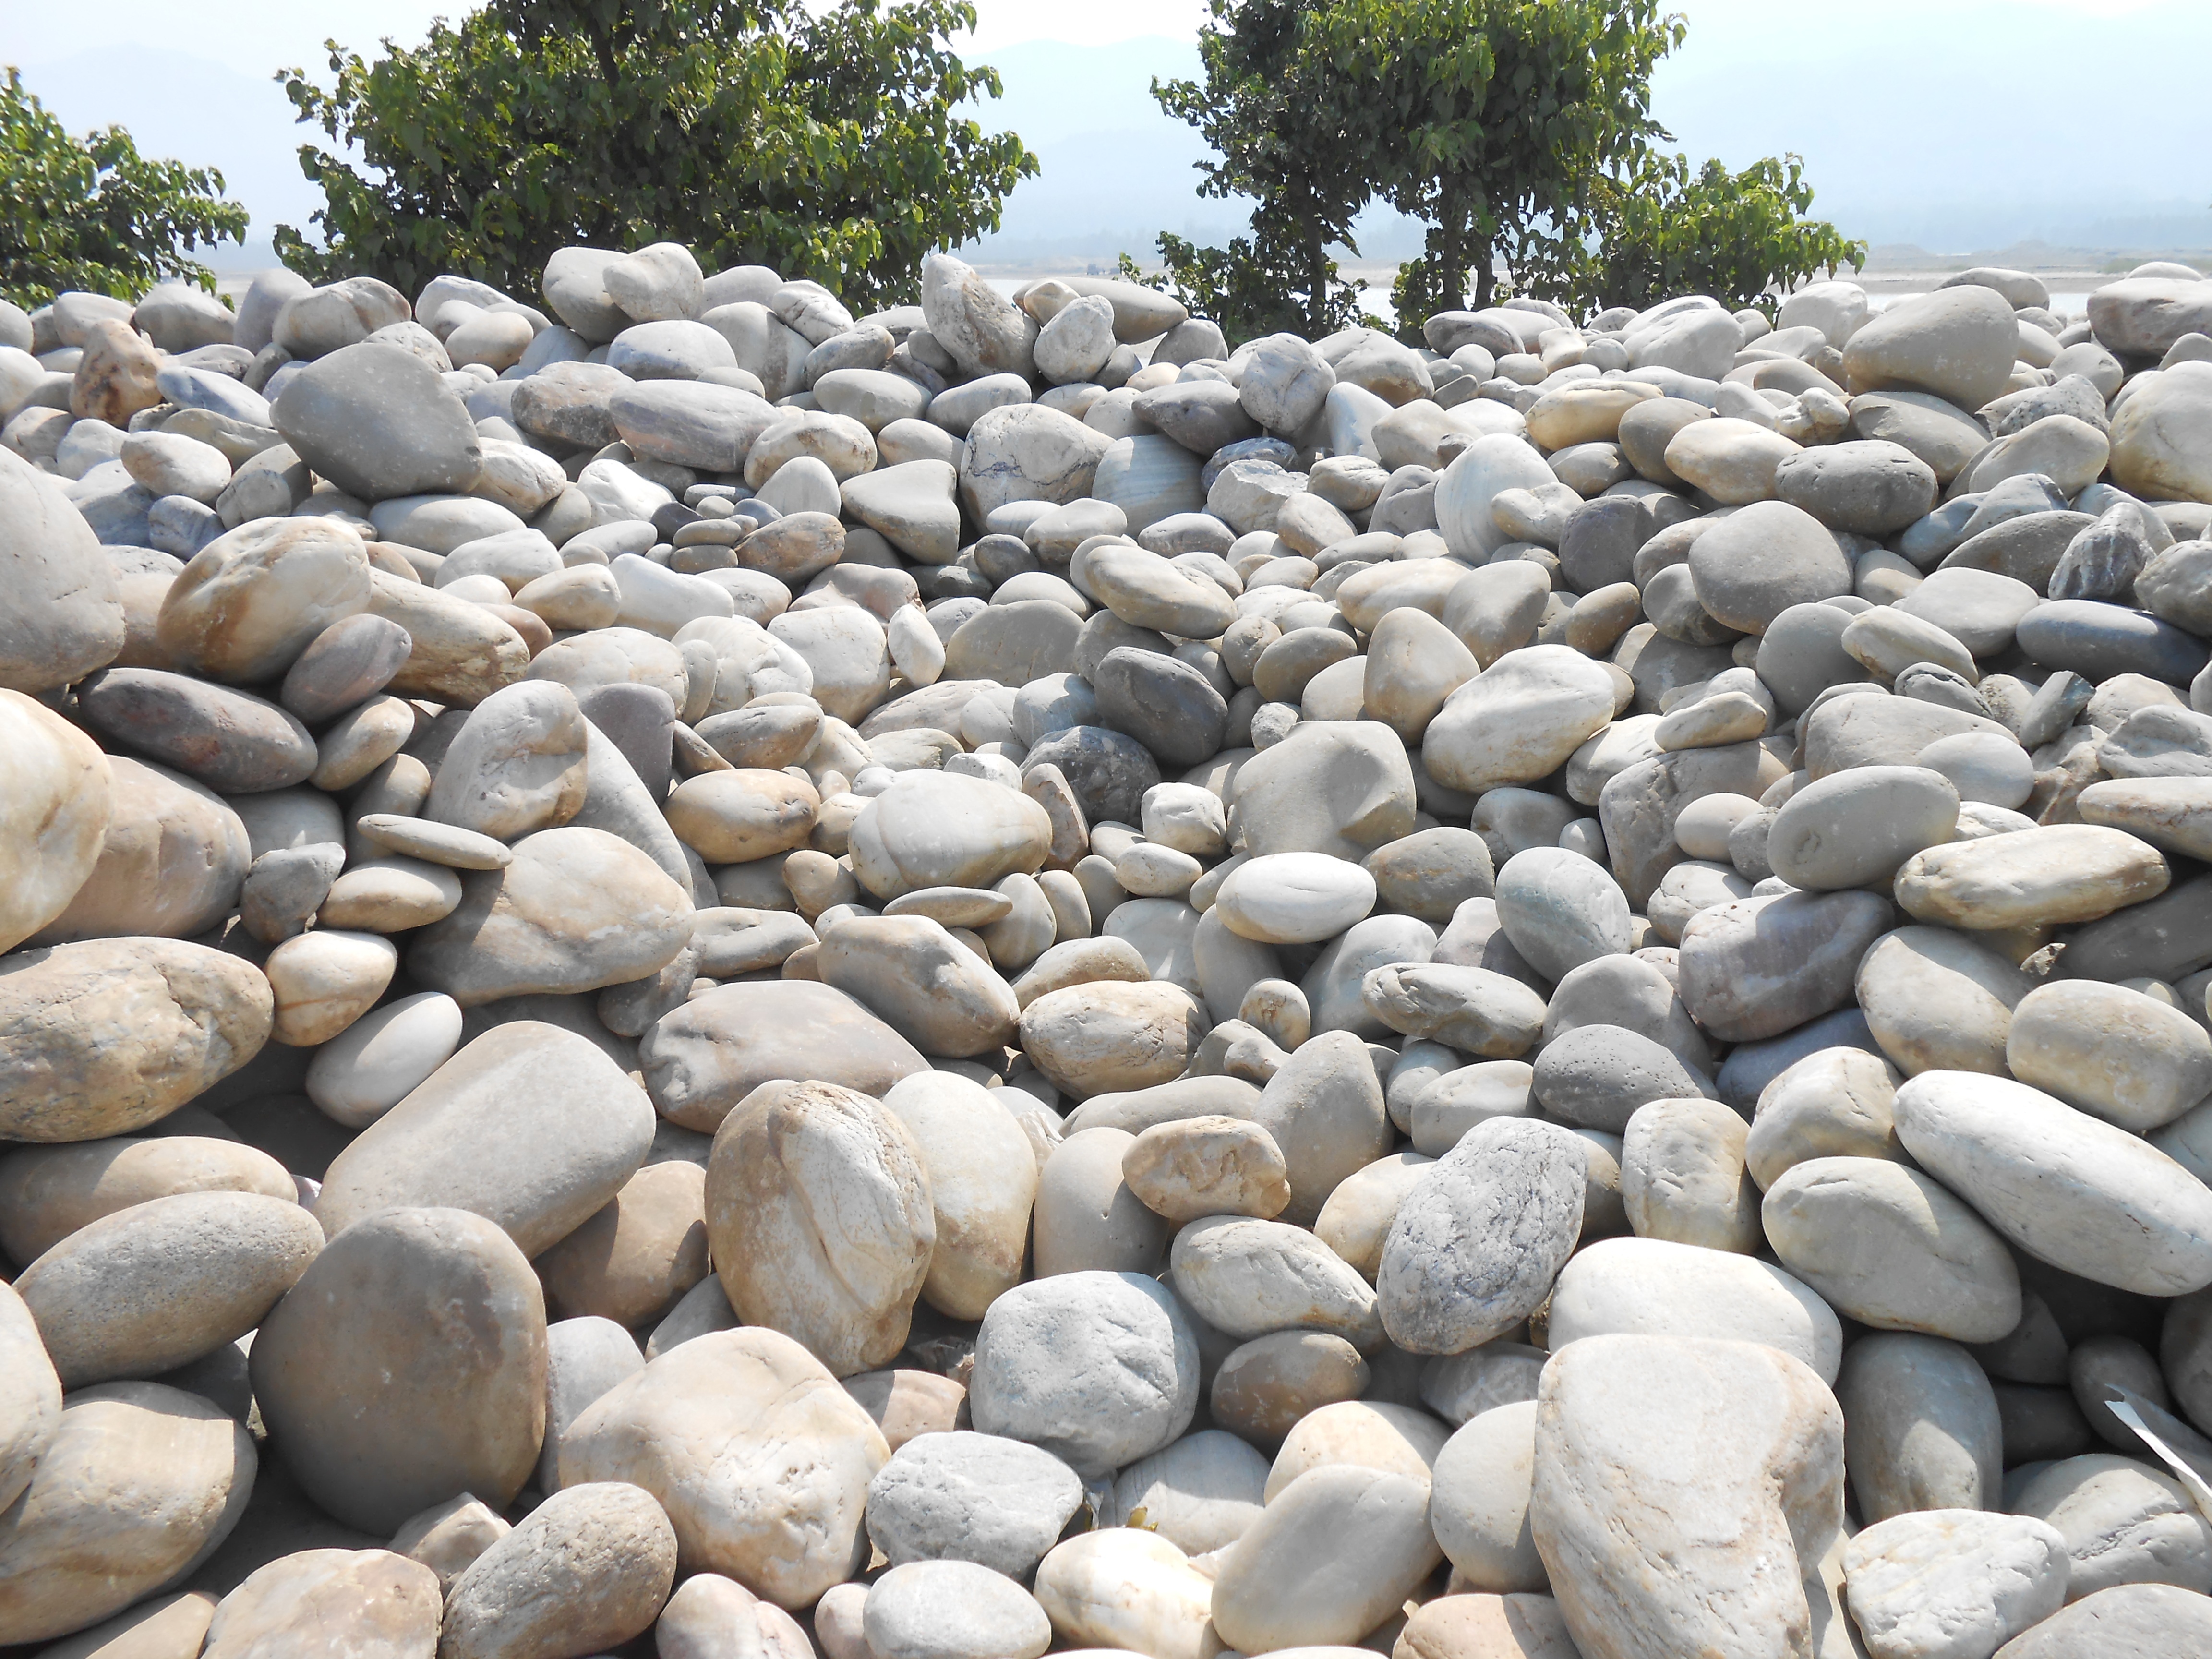
beach, landscape, sea, water, nature, outdoor, rock, mountain, shore, lake, view, river, stone, travel, clear, environment, natural, pebble, scenery, stone wall, material, surface, rubble, gravel, roadway, pebbles, boulder, mineral, stream bed